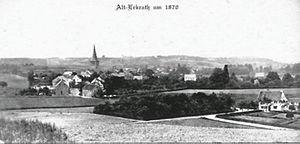
Erkrath est une ville nouvelle allemande de Rhénanie-du-Nord-Westphalie, située dans l'arrondissement de Mettmann, à l'est de Düsseldorf. Néandertal, qui est connu dans le monde entier, se trouve en partie sur le territoire d'Erkrath. C’est là, dans une carrière calcaire, qu’on a retrouvé les restes d’un homme préhistorique appelé pour cette raison Homme de Néandertal. Aujourd'hui, c’est un lieu d'excursion très apprécié, doté d'un musée intéressant.